List of Game of Thrones characters

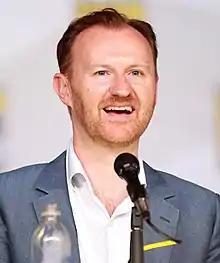
Mark Gatiss

is Catelyn and Lysa's younger brother and the Lord of Riverrun after the death of their father Hoster. A brash but good-hearted man, Edmure is not a good tactician but a skilled politician. To restore the alliance with Walder Frey, and to make amends with Robb Stark for unwittingly curtailing his plan to draw Tywin Lannister into battle, Edmure is promised to one of Frey's daughters, Roslin. Edmure and Roslin are wed and carried off for a "bedding ceremony", after which the Freys slaughter the Stark family in the "Red Wedding". He becomes a prisoner of the Freys after the death of his sister Catelyn and nephew Robb. When his uncle Brynden retakes Riverrun from the Freys, Edmure is used as a hostage to coerce Brynden into surrendering, but he refuses, while the Freys also refuse to kill Edmure. Jaime Lannister later meets with Edmure and falsely threatens his wife and baby child with death if he does not persuade Brynden to stand down. He is subsequently released and allowed into Riverrun, where he gives the order to surrender. The Lannisters and Freys retake the castle and Edmure is taken captive once more to ensure the Tullys' loyalty. He reappears in the series finale alongside the other lords and ladies of Westeros as they decide on their new king.